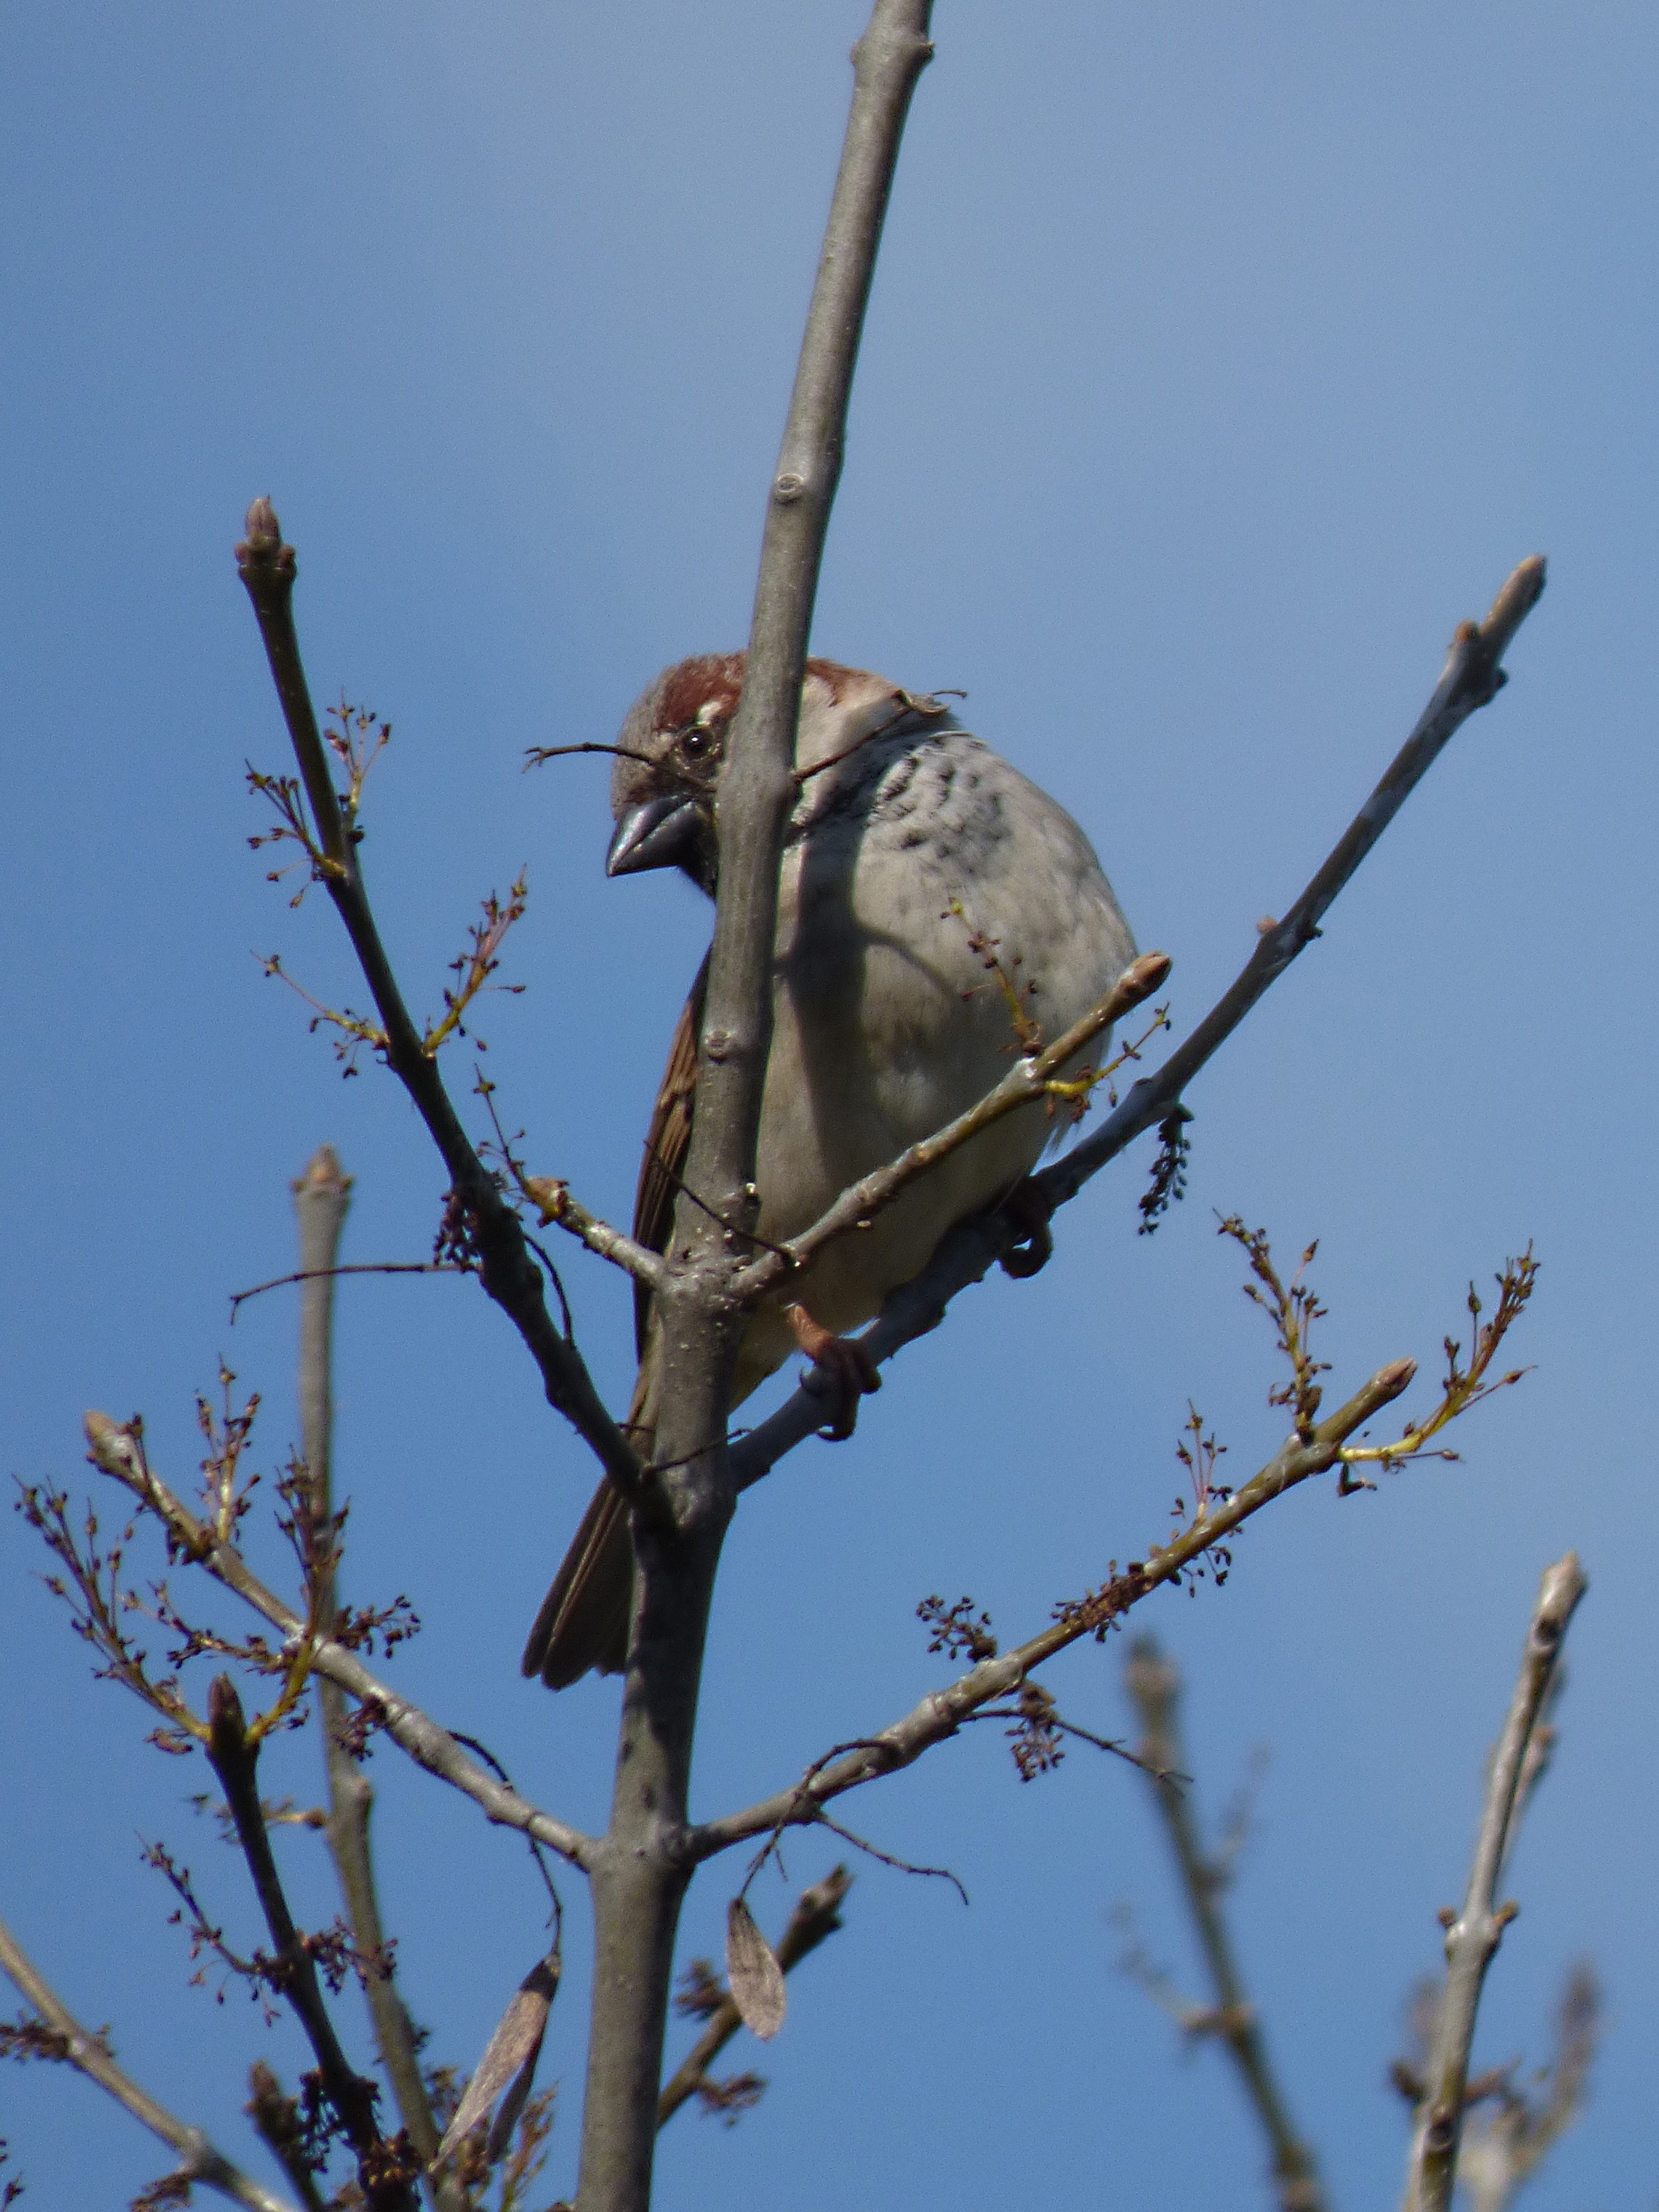
tree, nature, branch, bird, lookout, wildlife, fauna, twig, branches, vertebrate, sparrow, perching bird, pardal